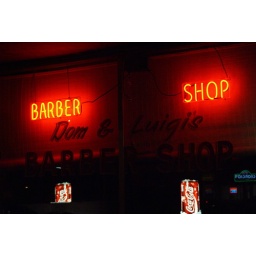
I was waiting in the car while my hubby went in for pizza at Yala's...